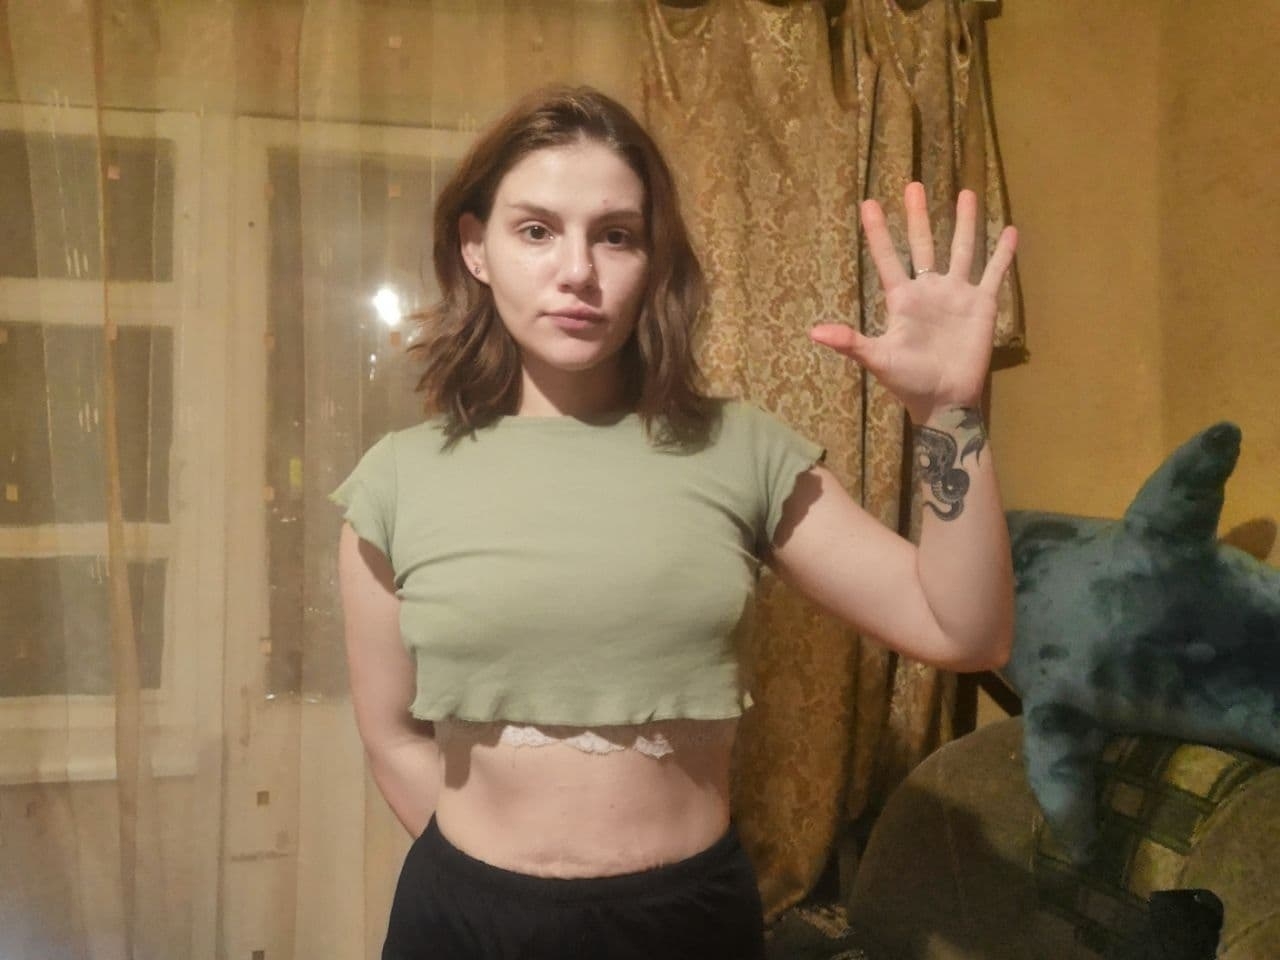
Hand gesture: palm